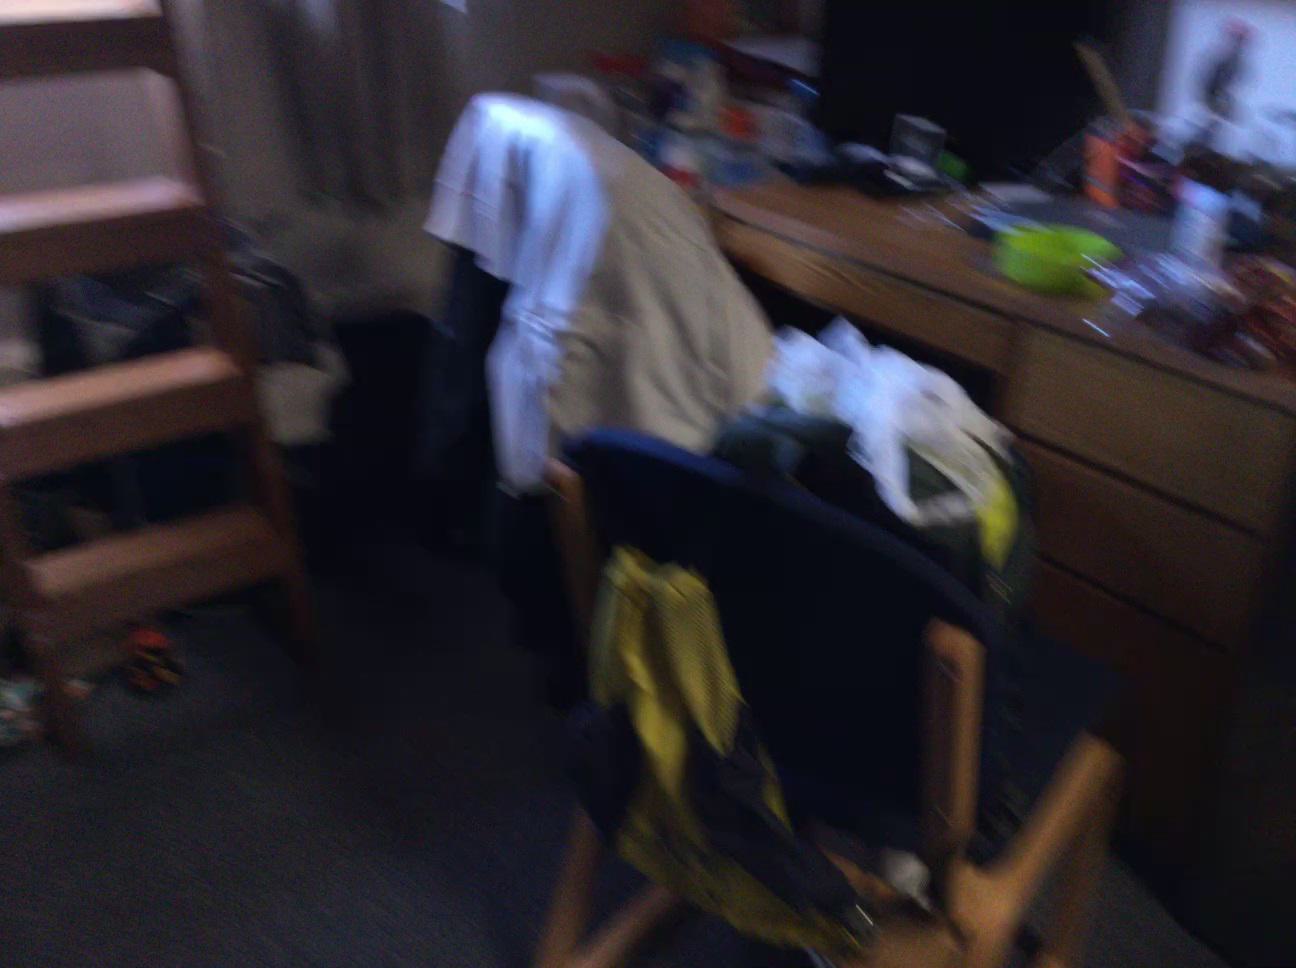
Question: Can the shelf fit in front of the radiator from the camera's perspective? Final answer should be yes or no.
Answer: Yes